The Royal Gambler

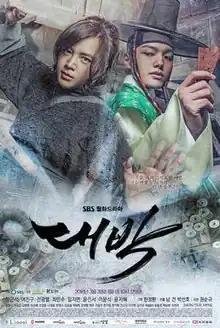
Promotional poster

The Royal Gambler is a South Korean historical drama starring Jang Keun-suk, Yeo Jin-goo, Jun Kwang-ryul, Choi Min-soo, Yoon Jin-seo, and Lim Ji-yeon. It replaced "Six Flying Dragons" and aired on SBS on Mondays and Tuesdays at 22:00 (KST) from March 28, 2016, to June 14, 2016, for 24 episodes.